HMS Illustrious (87)

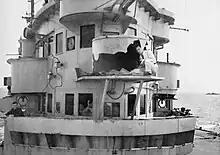
The only visible damage from the kamikaze hit

She arrived on 10 February and repairs began when she entered the Captain Cook Dock in the Garden Island Dockyard the next day, well before it was officially opened by the Duke of Gloucester, the Governor-General of Australia on 24 March. By this time the vibration problems with her centre propeller shaft, which had never been properly repaired after she was bombed at Malta, were so bad that the propeller was removed and the shaft locked in place, reducing her maximum speed to 24 knots. On 6 March she sailed to the BPF's advance base at Manus Island and, after her arrival a week later, "Illustrious" and her sisters "Indomitable" and "Victorious", as well as the carrier "Indefatigable", exercised together before sailing for Ulithi on 18 March. The BPF joined the American Fifth Fleet there two days later, under the designation Task Force 57 (TF 57), to participate in the preliminary operations for the invasion of Okinawa (Operation Iceberg). The British role during the operation was to neutralise airfields on the Sakishima Islands, between Okinawa and Formosa, beginning on 26 March. Her air group now consisted of 36 Corsairs, 16 Avengers and two Supermarine Walrus flying boats for rescue work.